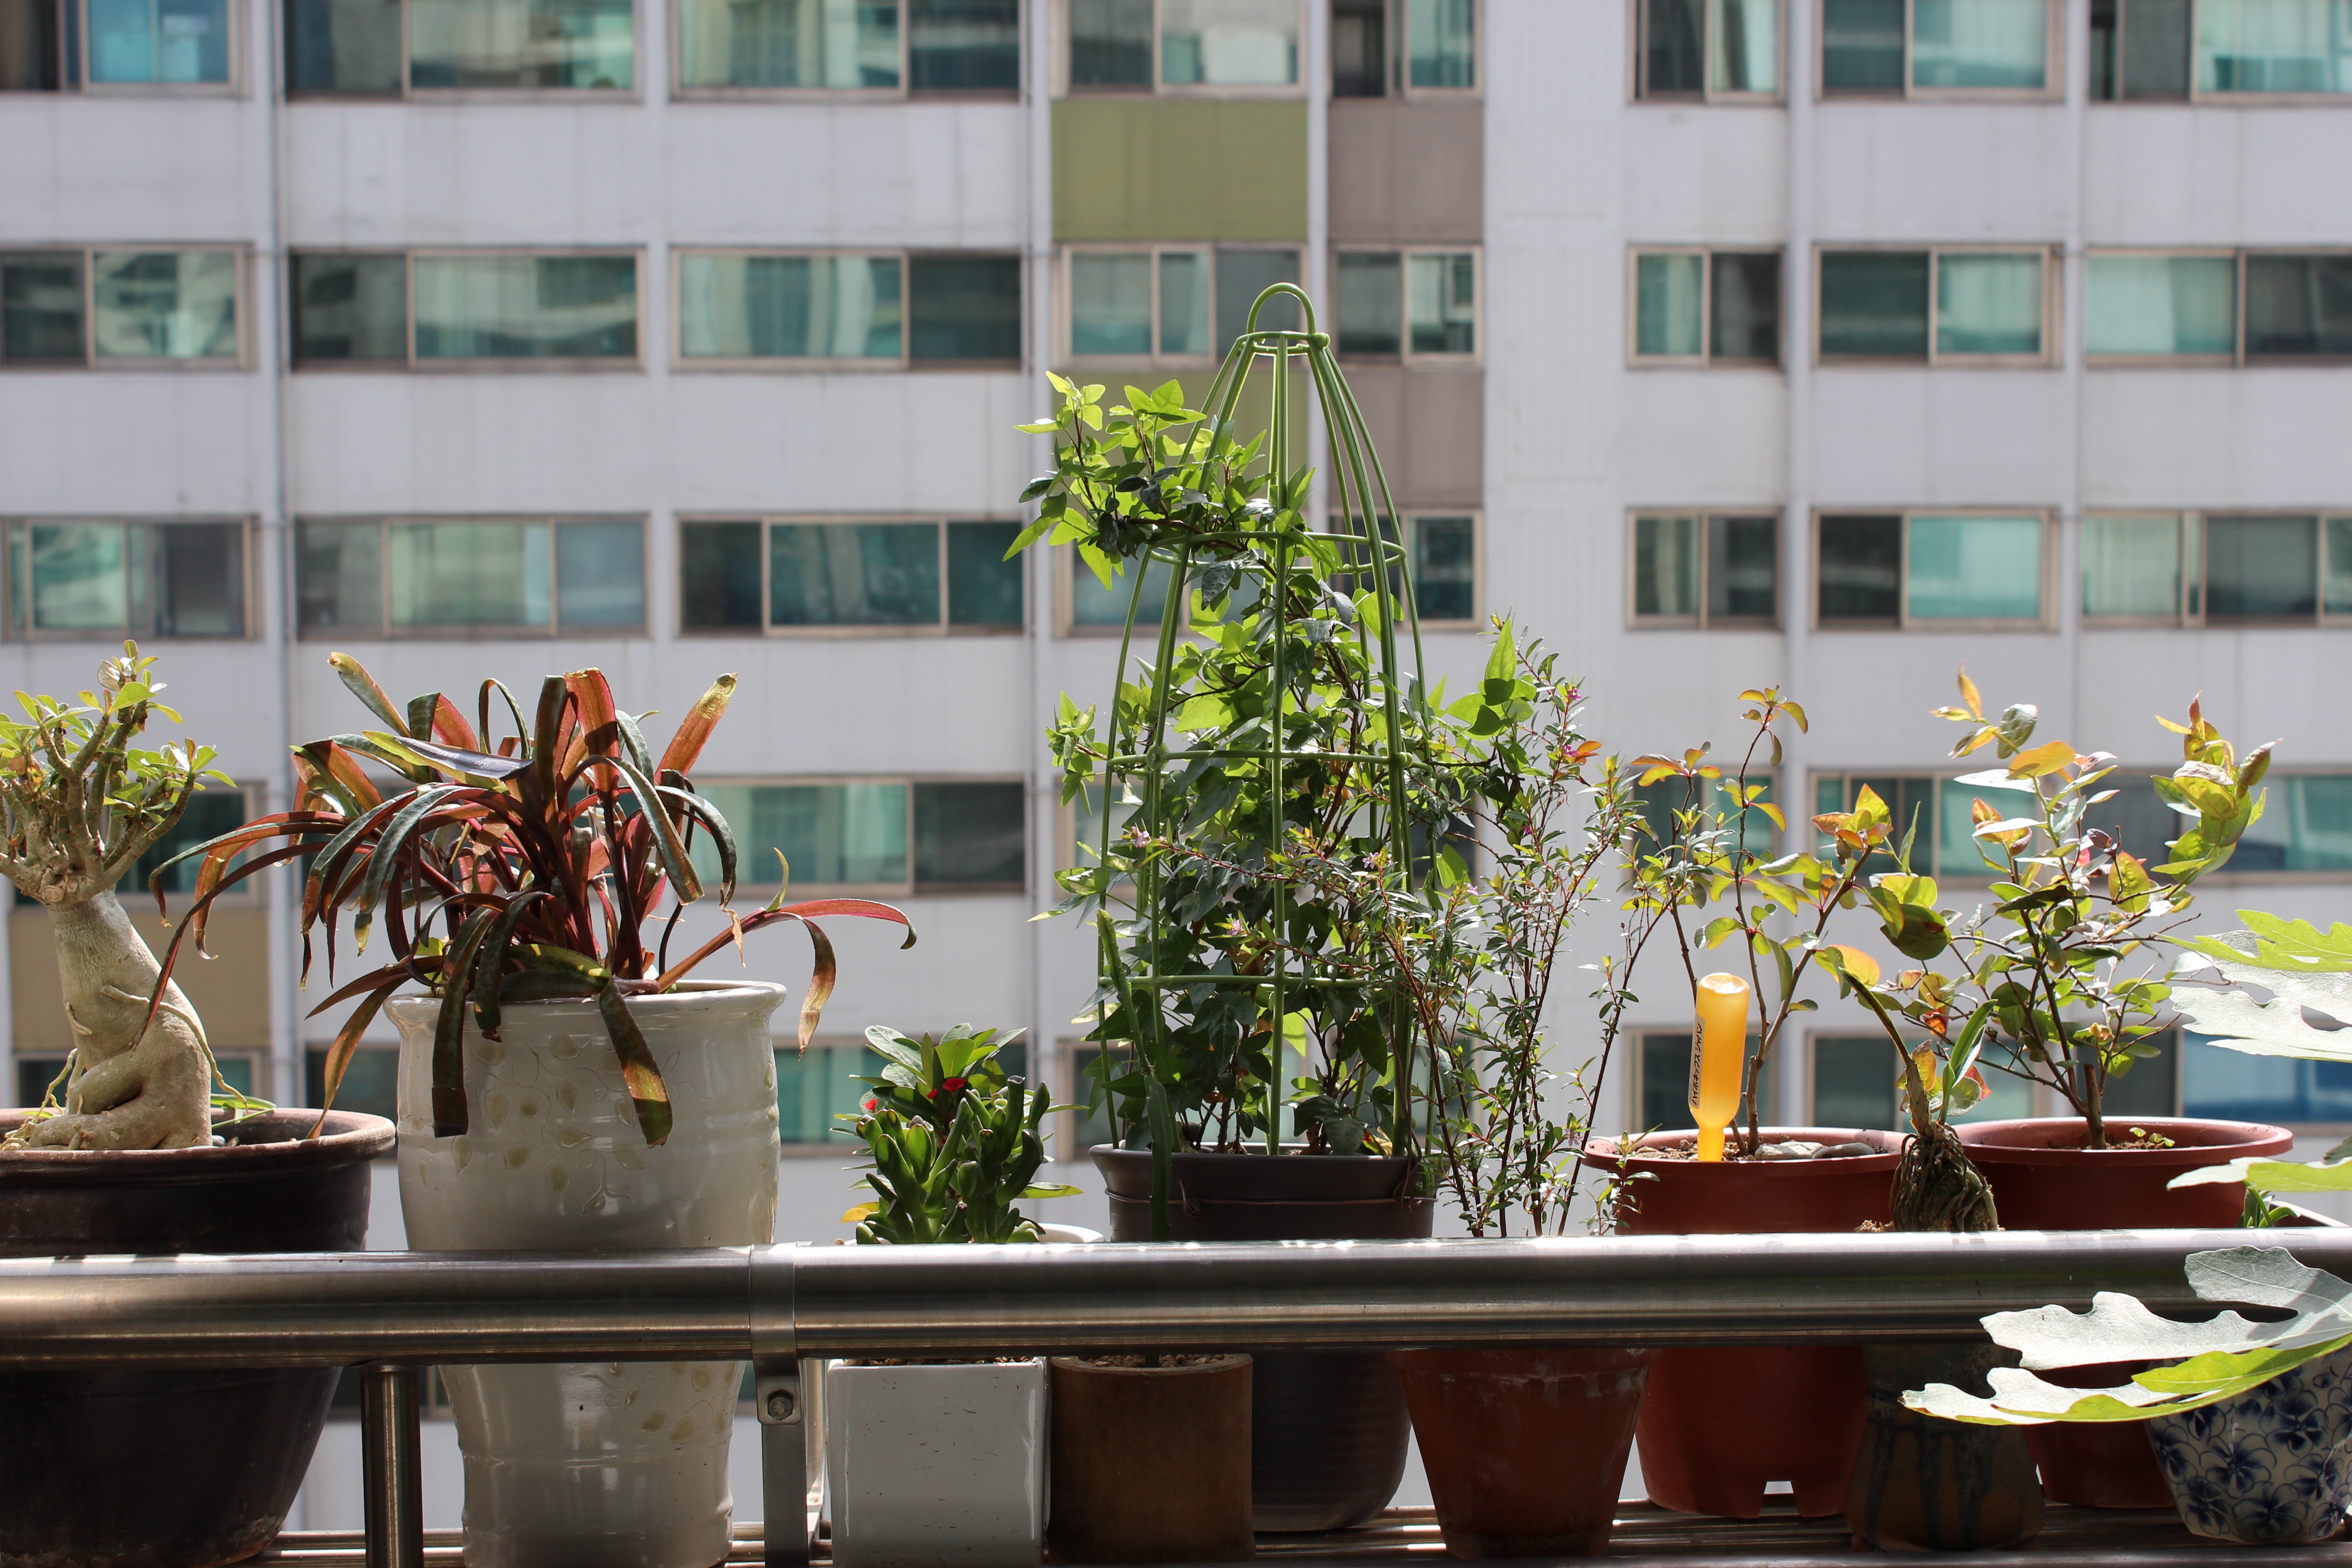
plant, flower, window, restaurant, home, ivy, blueberry, potted plant, plants, houseplant, interior design, apartments, veranda, floristry, people tree, floral giraffe